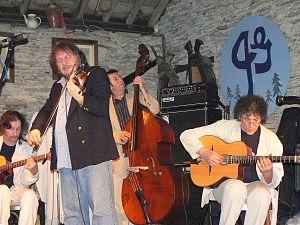
Le virtuose Yves Teicher (Belgique) et le Chorda Trio (France) à la Ferme de la Madelonne à Gouvy (Belgique) le 20 janvier 2007, dans le cadre des Djangofolllies.